Filipp Fortunatov

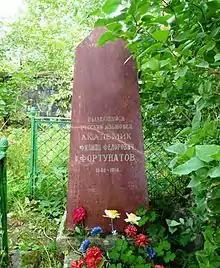
Fortunatov's grave in Kosalma

In the final decades of his life, Fortunatov and his wife frequently spent their summers in their dacha in , a village about from Petrozavodsk. On 3 October 1914, after returning to his dacha from a short walk, Fortunatov fell ill on his bed and died several hours later. He was buried in a local cemetery. Fortunatov's wife, Yulia Ivanovna, remained in Kosalma until her death in 1921, and was buried in the same cemetery.